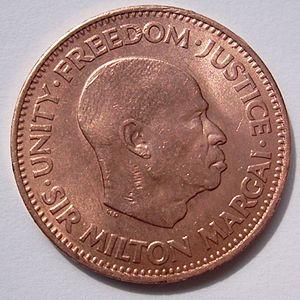
Sir Milton Augustus Strieby Margaï fut le premier Premier ministre de Sierra Leone. Il a été le principal architecte de la constitution post-coloniale de Sierra Leone et a mené son pays à l'indépendance en 1961.